Simat de la Valldigna

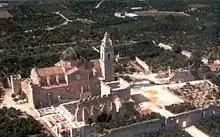
Cistercian Monastery of Saint Mary of Valldigna

The land around Simat de la Valldigna has been inhabited since the beginning of history, as the "coves de Bolomor" in Tavernes de la Valldigna, and "Medalletes" and "Parpalló" in Barx show. Nonetheless, the first concrete historical references appear during the Muslim period. The Christian conquest of the 13th century began a new period in this village history. James I conquered these lands, but his grandson James II gave them to the Cistercian order. When James II came back from an expedition against the kingdoms of Murcia and Almeria at the end of the 13th century, they came through the "vall d'Alfàndec" (ancient name of the Valldigna valley). Then the king was impressed by the valley's beauty, and he exclaimed (speaking to the Cistercian Santes Creus monastery abbot): "Vall digna per a un monestir de la vostra religió!" (A suitable valley for a monastery of your order). The Santes Creus abbot replied: "Vall digna!" (Suitable valley). On 15 March 1297 James II of Aragon donated the "vall d'Alfàndec" (Alfàndec valley) to the Cistercian order in order to found a monastery devoted to the Virgin Mary. Since this moment, the "Alfàndec" valley will change its name and it will be called "Valldigna".